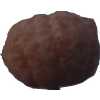
Label: orange_peeled